1980 Intercontinental Cup

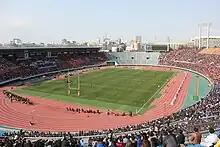
National Olympic Stadium served as venue for the first time

The National Stadium in Tokyo was the venue that hosted this first edition of the Cup, and would also be the usual venue for the rest of the editions held in Tokyo until 2002 Intercontinental Cup, when the final moved to Nissan Stadium in Yokohama. The stadium was also known as "Olympic Stadium" due to it had served as the main stadium for the opening and closing ceremonies, as well as being the venue for track and field events at the 1964 Summer Olympics,